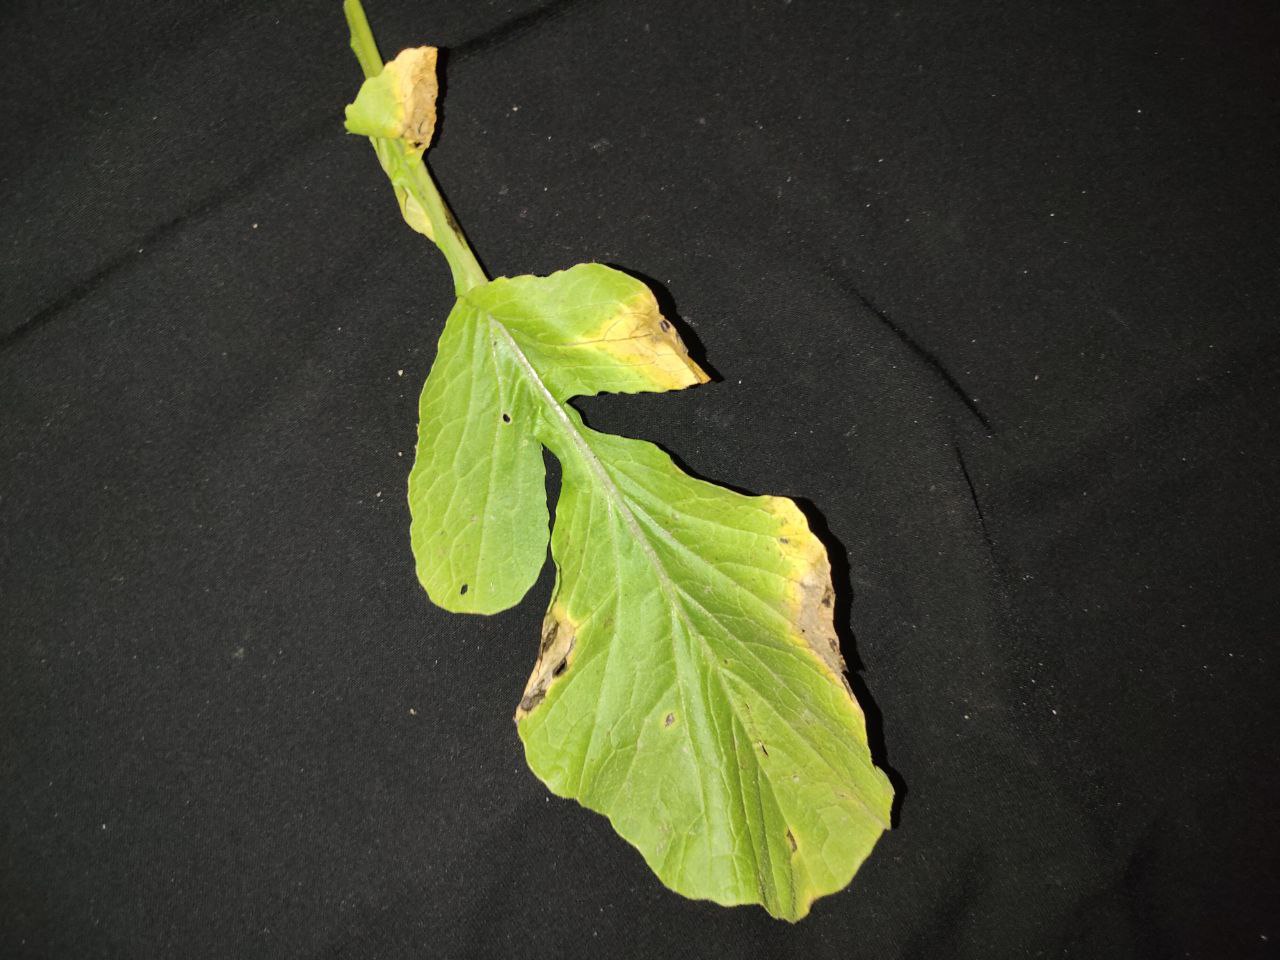
Label: Downey mildew